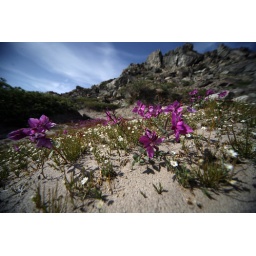
flowers, rock and sand near the Russell Glacier, east of Kangerlussuaq, Greenland